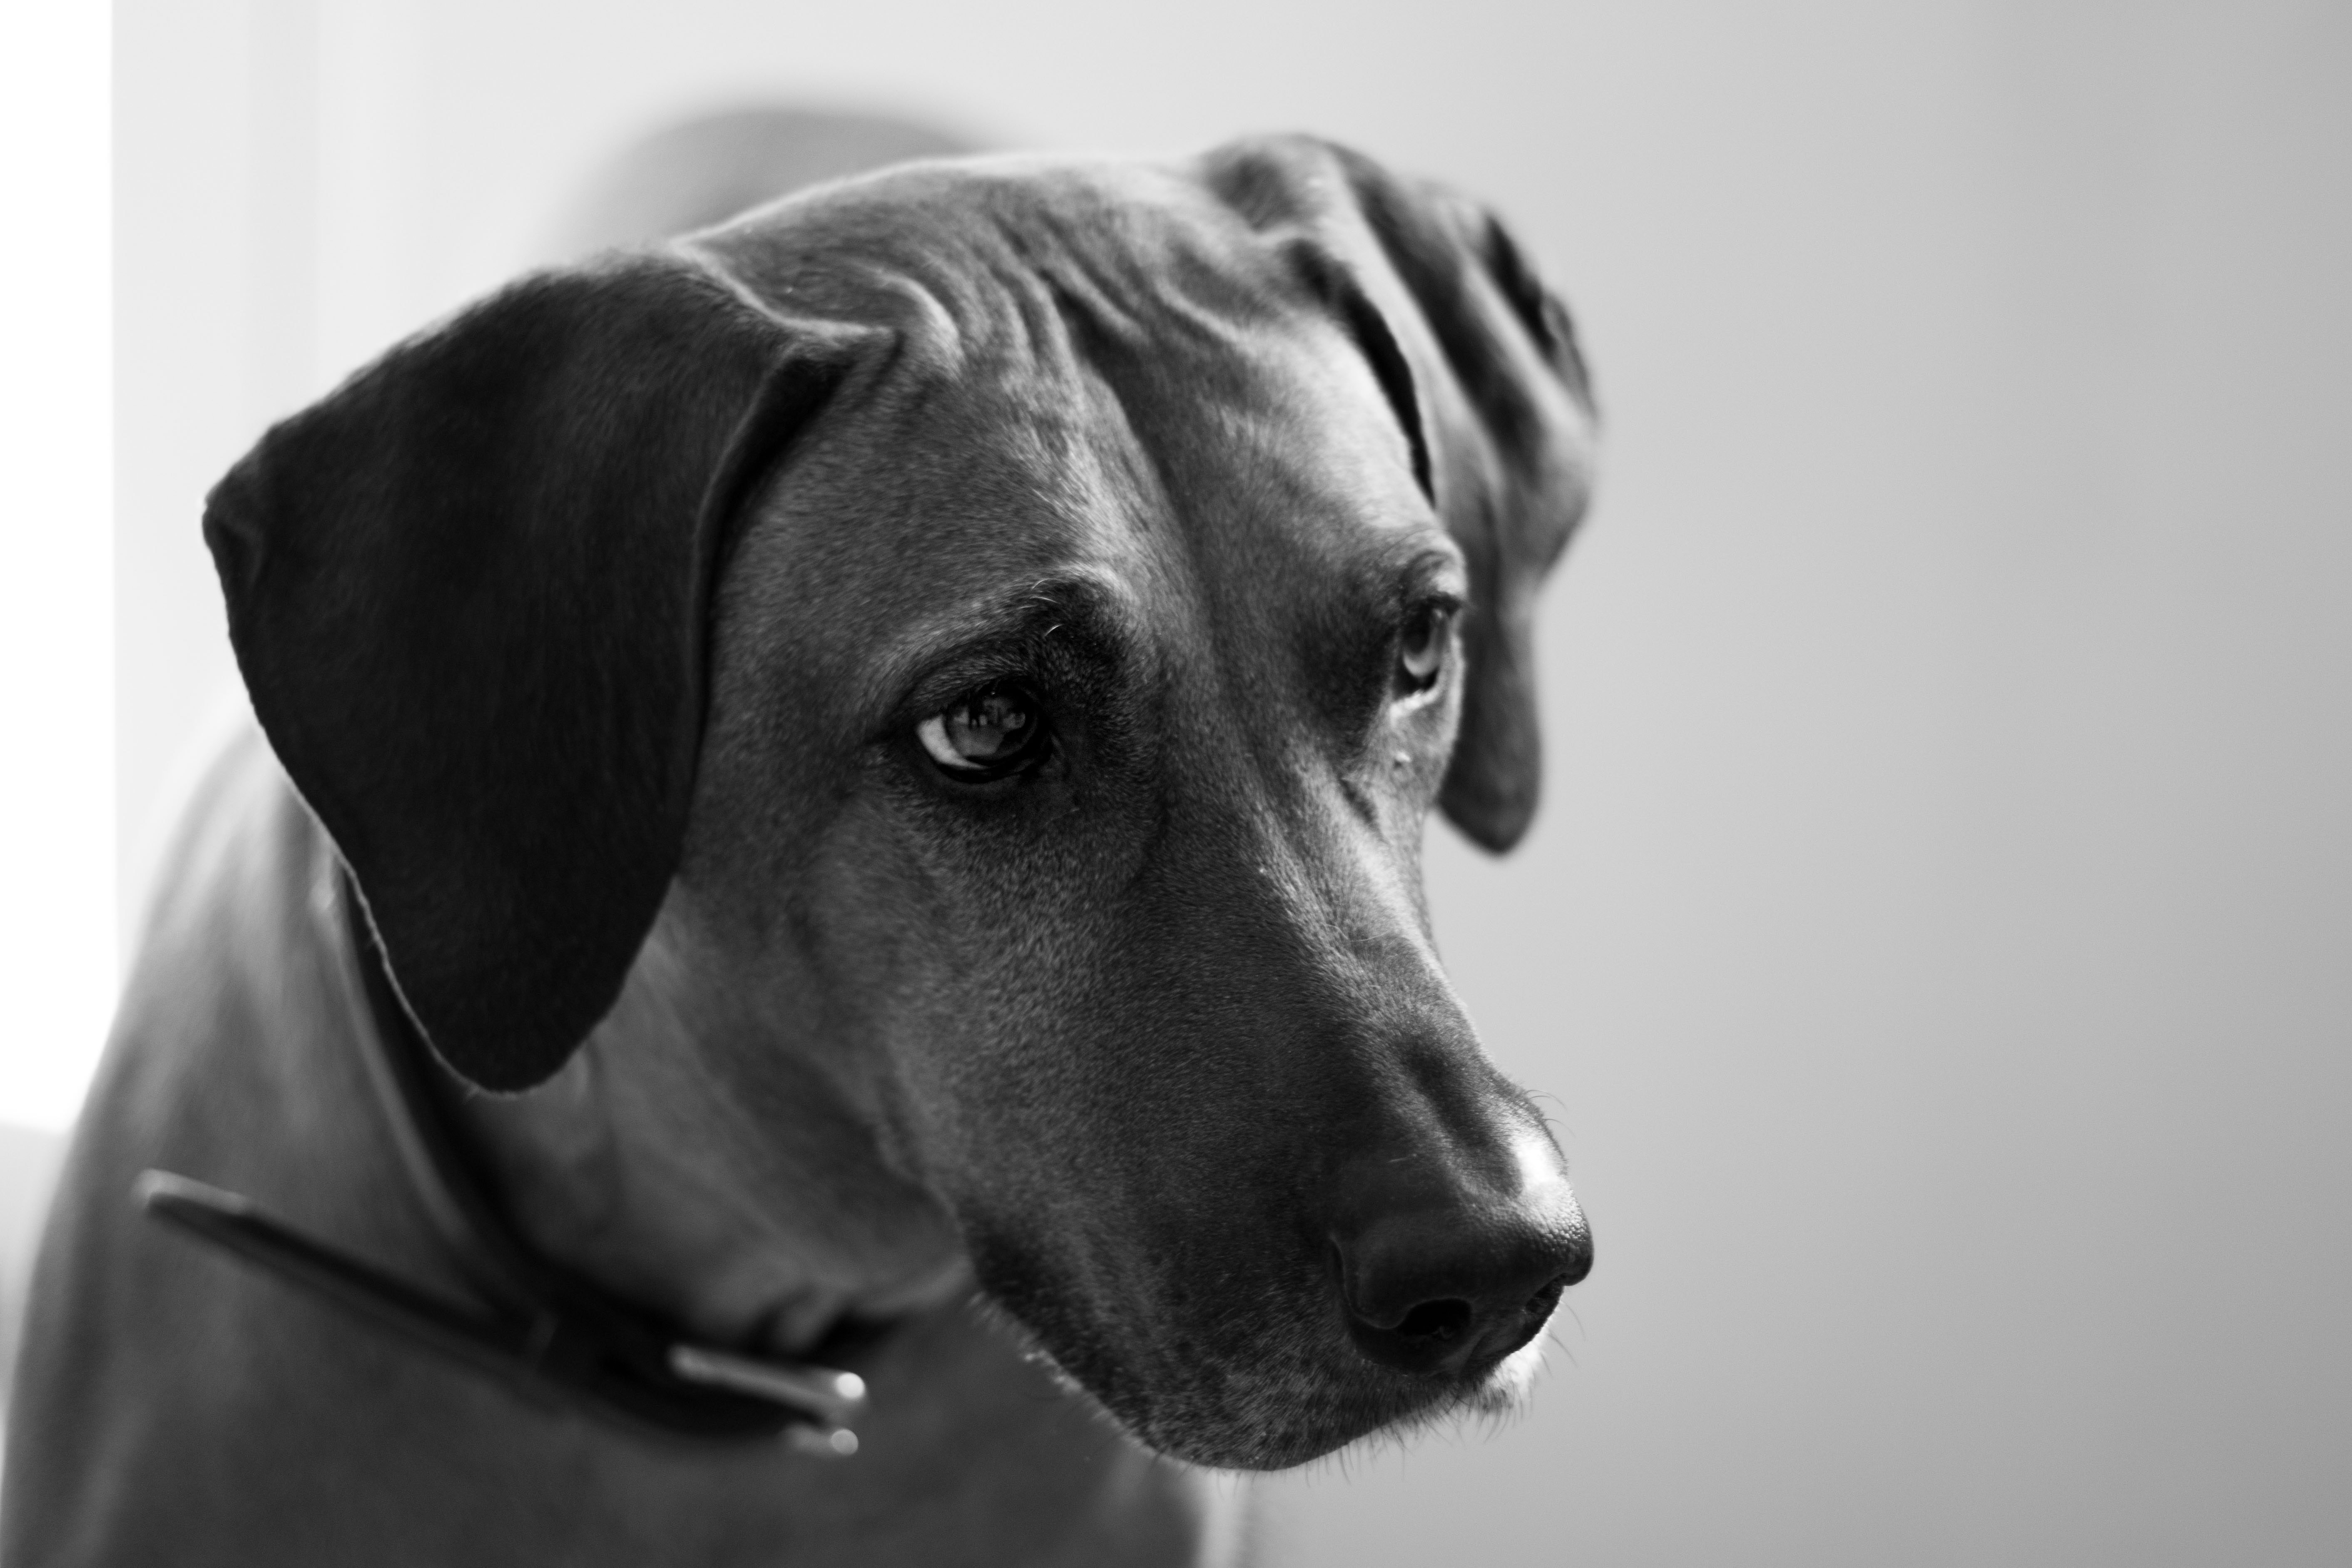
dog, mammal, vertebrate, canidae, dog breed, black, rhodesian ridgeback, snout, black and white, weimaraner, nose, carnivore, monochrome photography, eye, sporting group, great dane, blue lacy, whiskers, ear, broholmer, monochrome, companion dog, hound